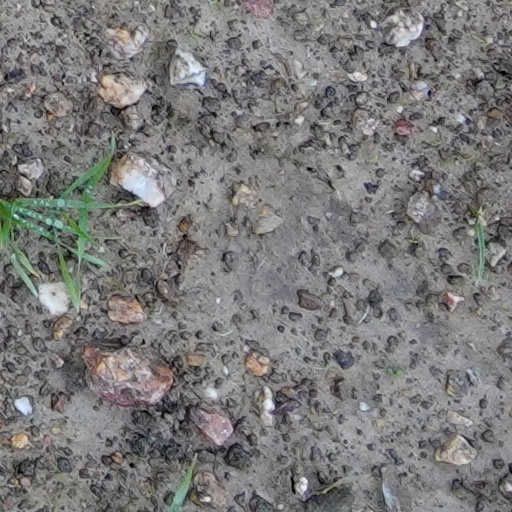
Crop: wheat